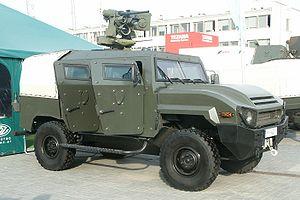
Le Tur est un véhicule blindé léger de patrouille et d'infanterie, conçu par les ateliers de la firme polonaise AMZ-Kutno Ltd., dans la ville de Kutno, en 2007.